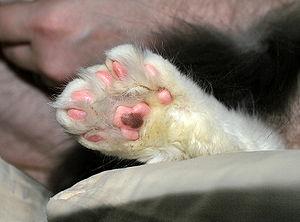
Un chat polydactyle ou hyperdactyle est un chat qui a une anomalie physique congénitale qui consiste en une présence de doigts supérieure à la normale, sur une ou sur toutes les pattes causée par une mutation génétique.